Christian IX

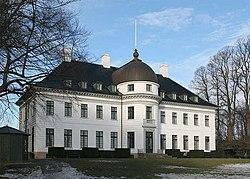
Bernstorff Palace, Prince Christian's summer residence as heir presumptive (2006).

As the nations of Europe looked on, the numerous descendants of Hedvig of Holstein began to vie for the Danish throne. Frederick VII belonged to the senior branch of Hedvig's descendants. In the event of extinction of the senior branch, the house of Schleswig-Holstein-Sonderburg-Augustenburg would become the most senior branch of the House of Oldenburg, but it did not descend from King Frederick III. However, in the duchies, Christian August II, Duke of Schleswig-Holstein-Sonderburg-Augustenburg, claimed the position of heir to the throne of the duchies of Schleswig and Holstein, being head of the house of Augustenburg, and thus became a symbol of the nationalist German independence movement in Schleswig-Holstein.